The Book of Games Volume 2

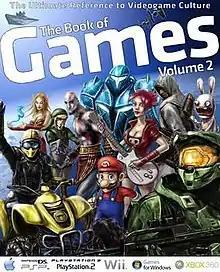

The Book of Games Volume 2 is a game compendium by gameXplore, examining 100 video games from November 2006 through November 2007 covering most of the current game platforms. It covers topics such as Hardcore Gaming, LAN Events, Indie Game Development, Videogames as Art, Music in Games, Professional Gamers, Future of Games, etc. It contains interviews with Tony Hawk, Rob Pardo, Al Lowe, Jun Takeuchi and Petter Solberg.